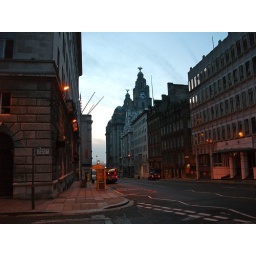
The eastern clock tower of the Liver Building can be seen immediately above the buildings.